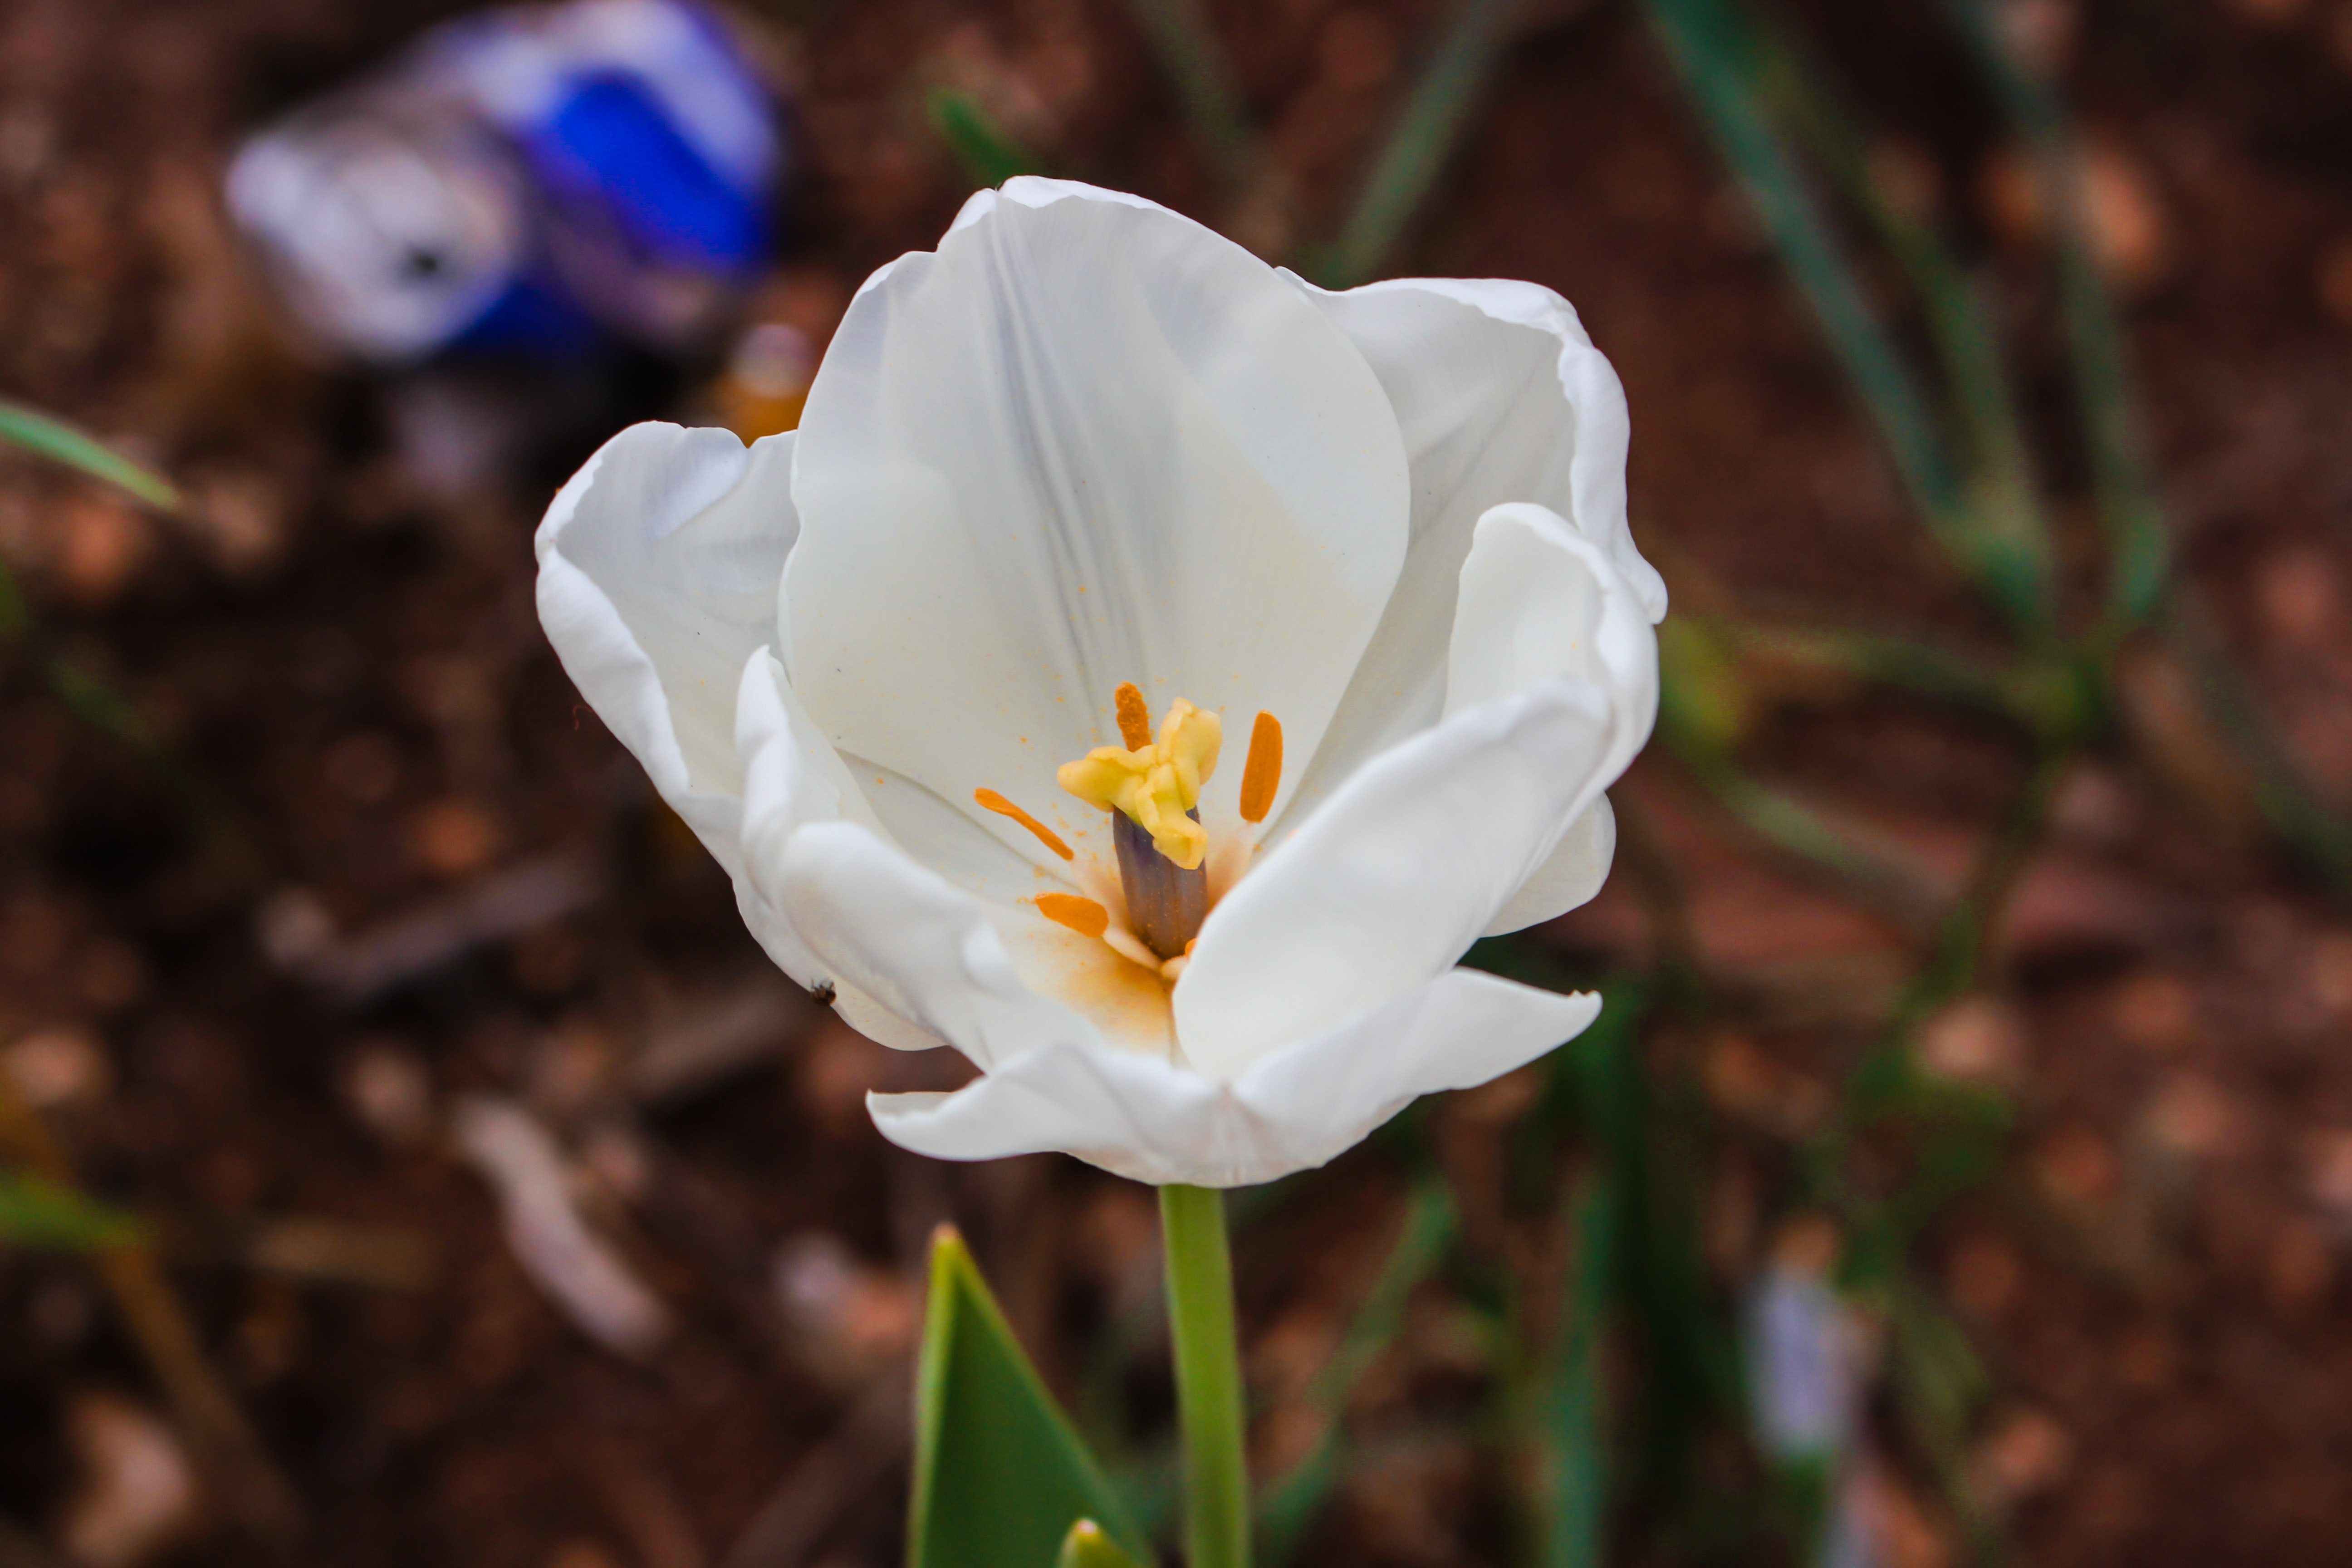
flowering plant, white, flower, petal, plant, spring, wildflower, botany, sego lily, lily family, crocus, tulip, plant stem, perennial plant, amaryllis family